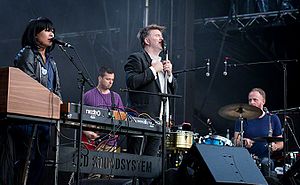
LCD Soundsystem / Historie
LCD Soundsystem på scenen i Kristiansand, 2016